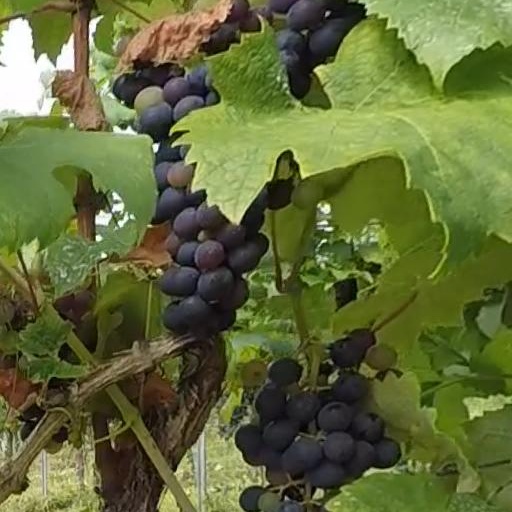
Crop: grape